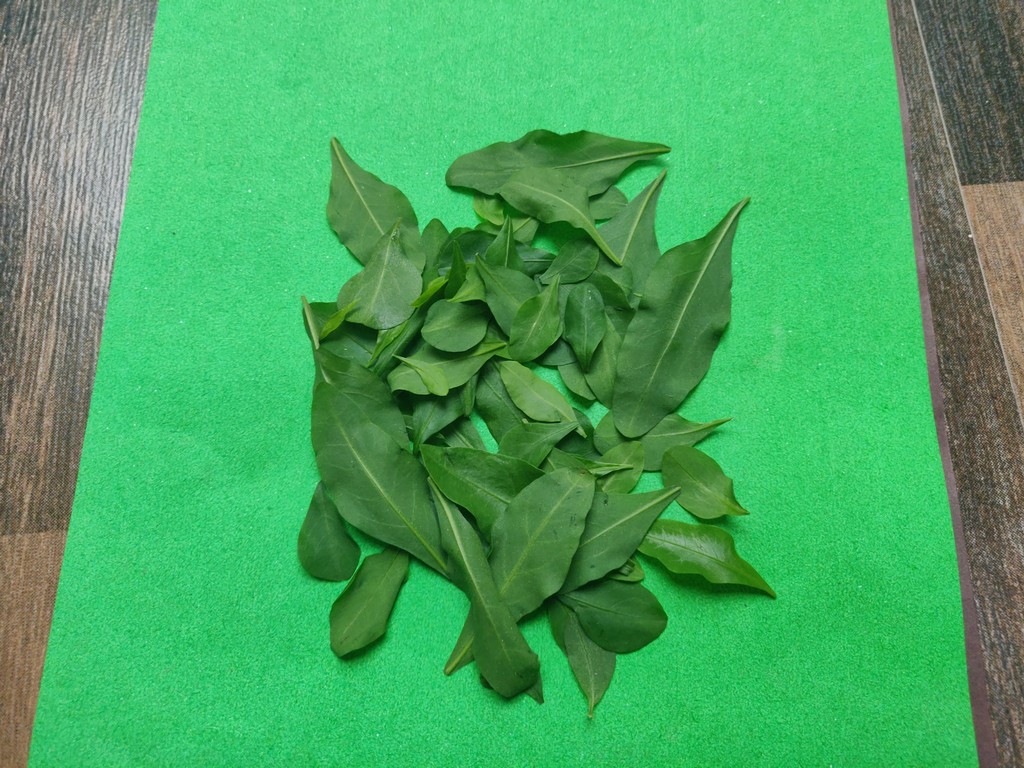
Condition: Healthy
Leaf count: multiple
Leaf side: unknown